The Worst Years of Your Life

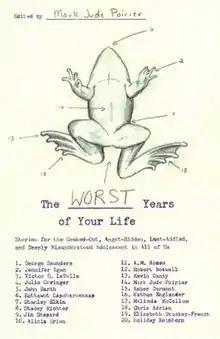
First edition

The Worst Years of Your Life: Stories for the Geeked-Out, Angst-Ridden, Lust-Addled, and Deeply Misunderstood Adolescent in All of Us is a short story collection edited by Mark Jude Poirier.